Mark Rypien

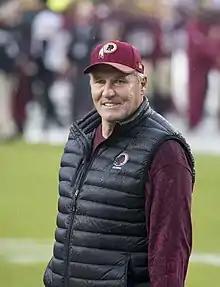
Rypien in 2017

Mark Robert Rypien (born October 2, 1962) is a former professional football quarterback who played in the National Football League (NFL) for 14 seasons. He played college football for the Washington State Cougars and was selected by the Washington Redskins in the sixth round of the 1986 NFL draft. He was named Super Bowl MVP, doing so in Super Bowl XXVI with the Redskins. He also played for several other NFL teams. His nephew Brett plays in the NFL for the Minnesota Vikings.